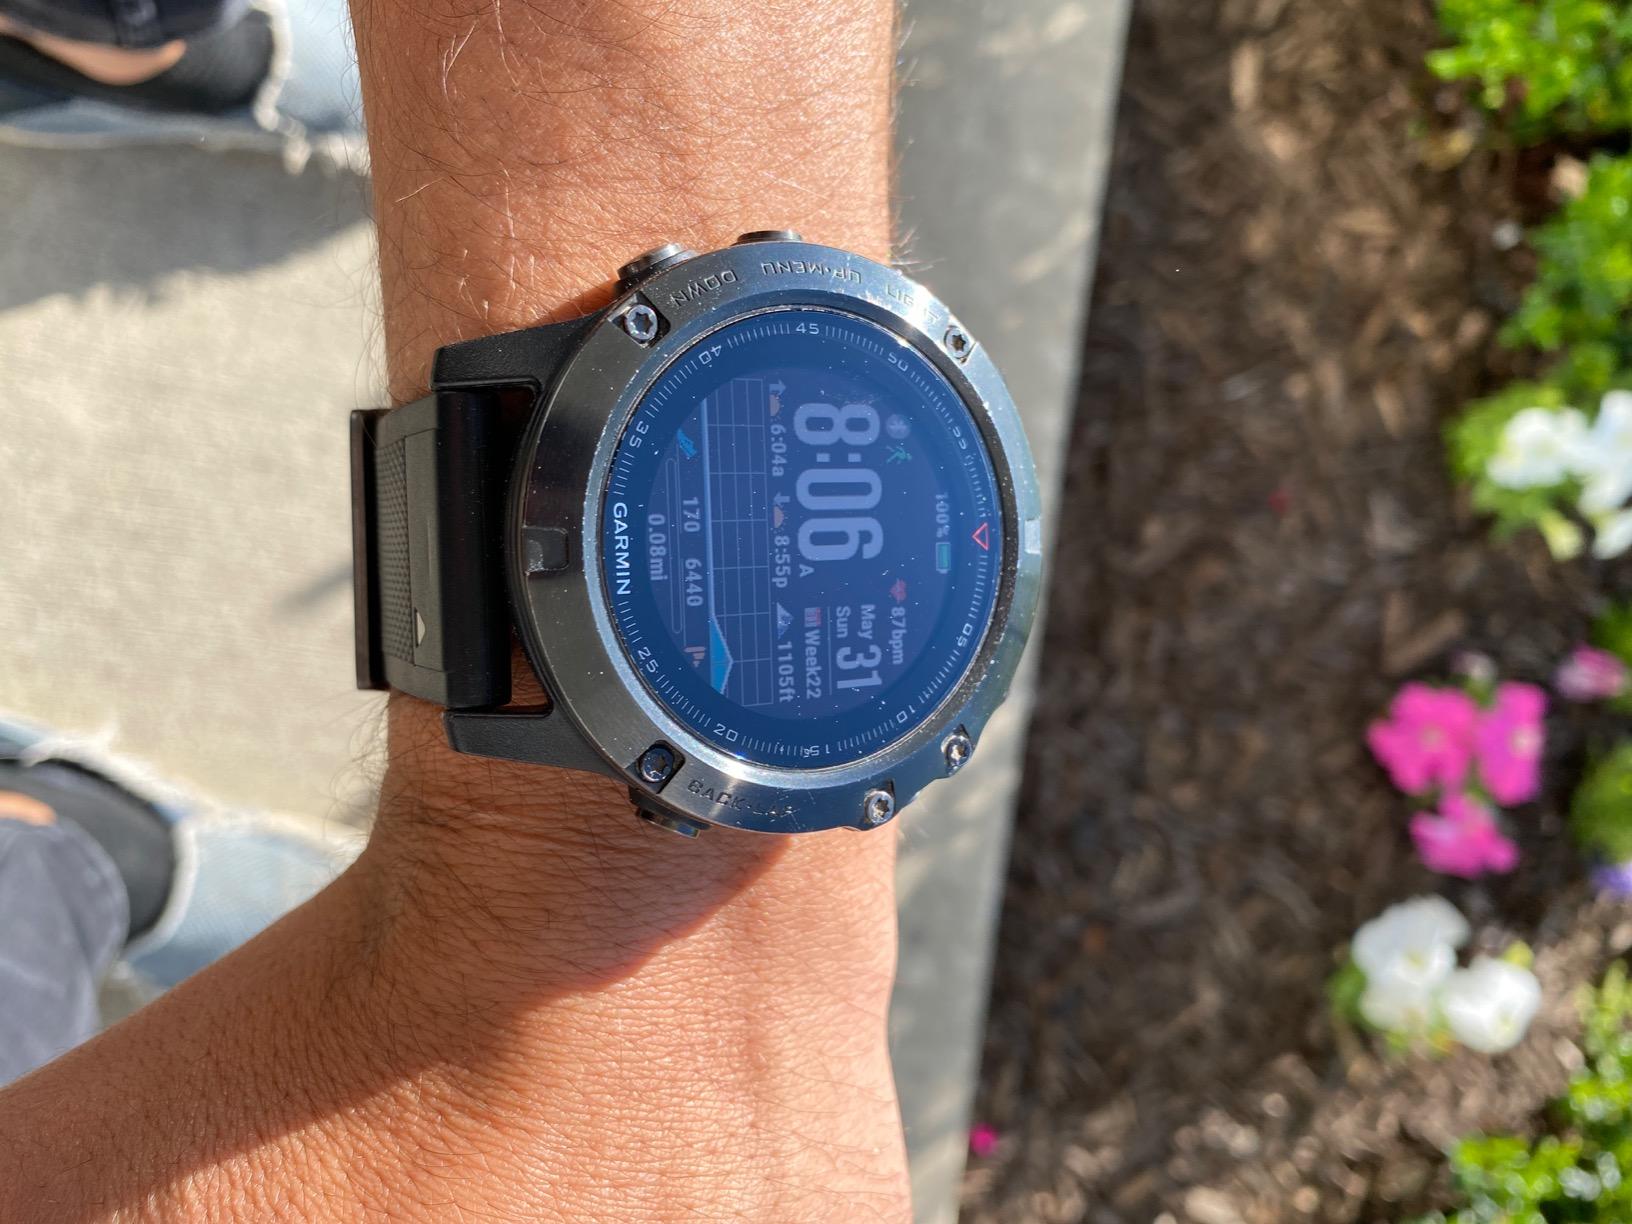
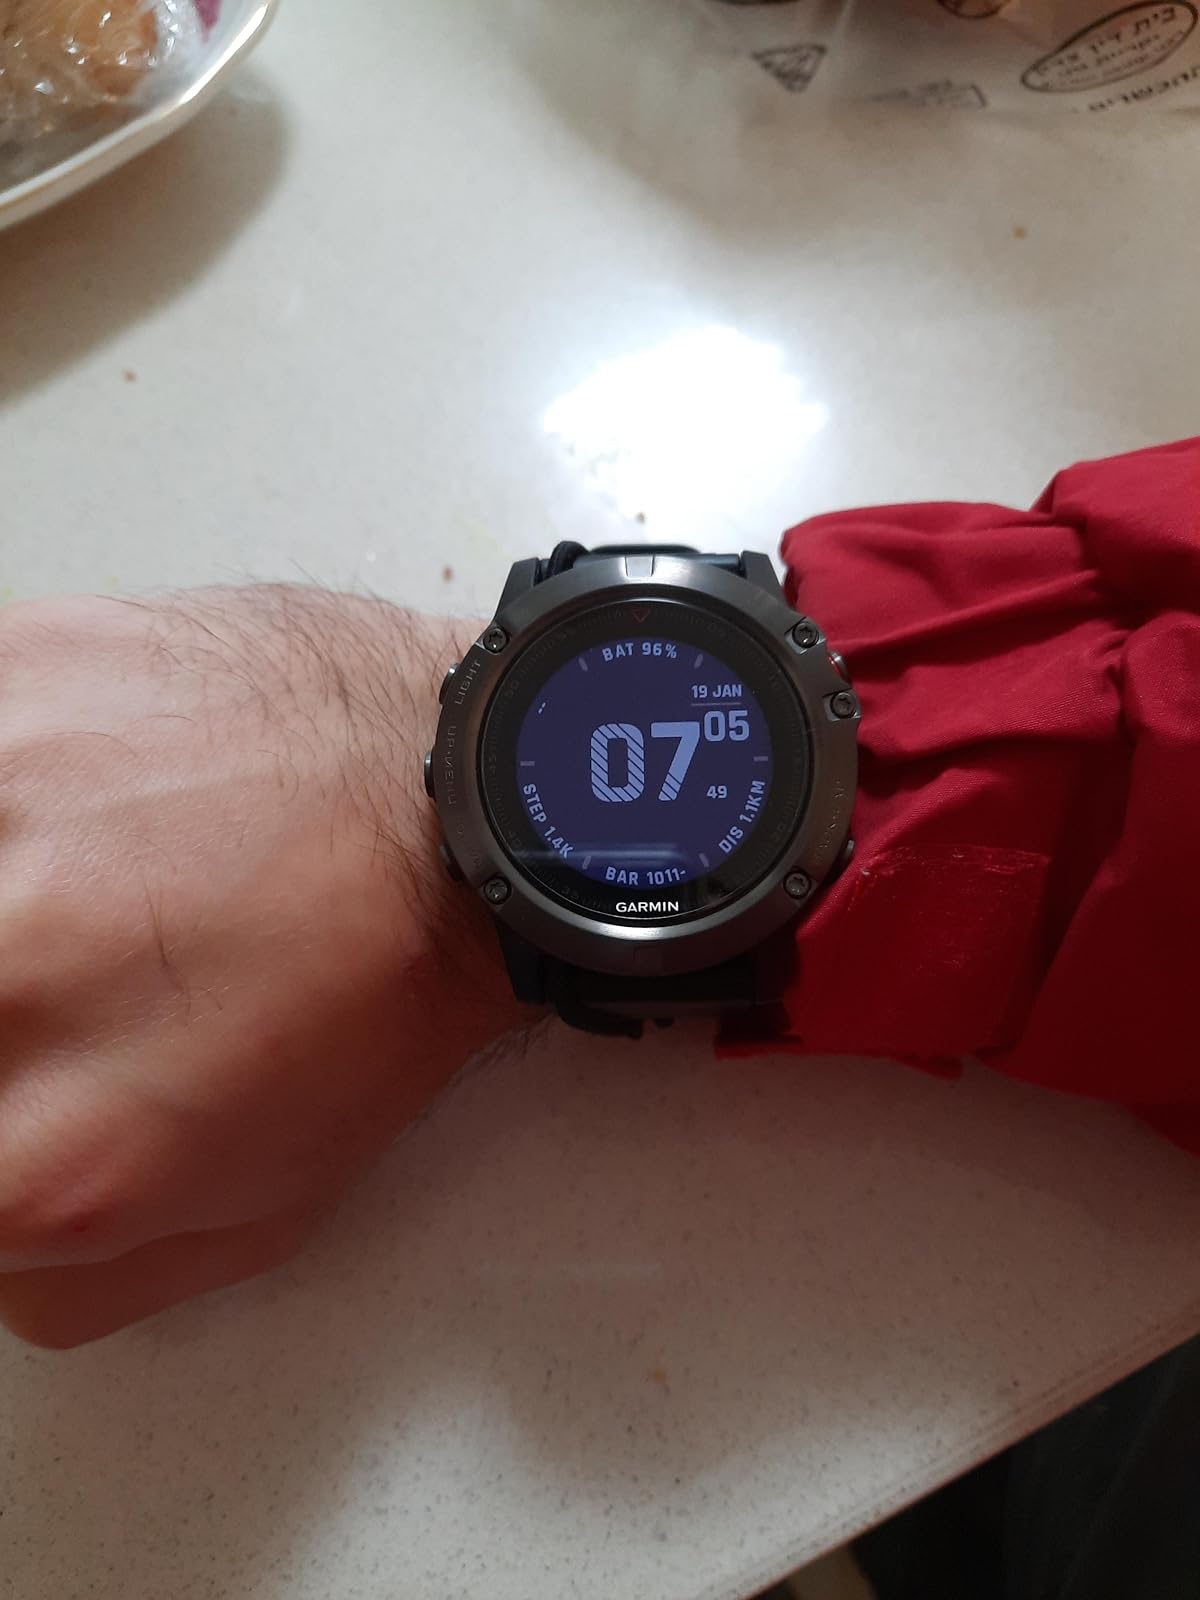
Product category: smartwatch
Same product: yes